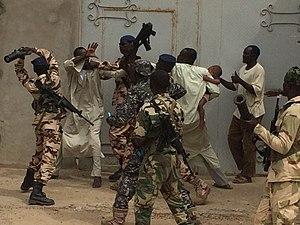
Manifestation dans la rue de N'Djamena lundi, au Tchad, le 22 janvier 2018. (VOA/André Kodmadjingar) Tous ces remous sociaux visent à soutenir la grève des transporteurs et la journée sans engin déclarée par la dynamique citoyenne pour la protection des droits du consommateur pour protester contre la hausse du prix de carburant à la pompe. La grève coïncide avec celle des enseignants des deux grands lycées pour dénoncer la violation de leurs locaux par la police lors de la manifestation des étudiants le 17 janvier dernier.